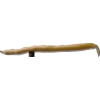
Label: bean_pod